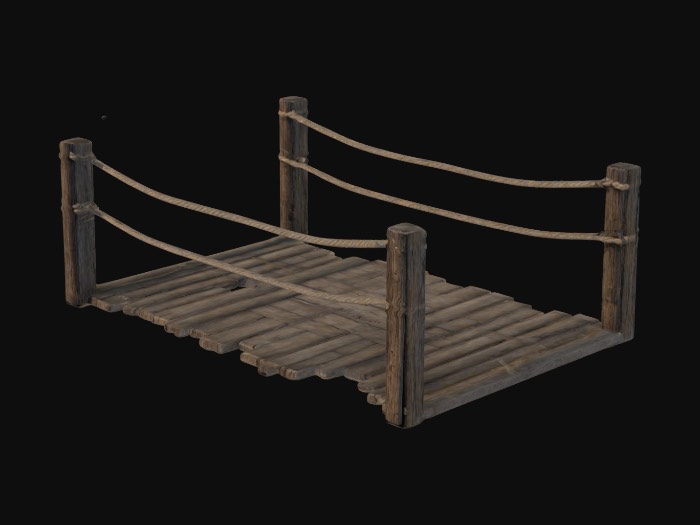
미적 점수 (1~10점): 5